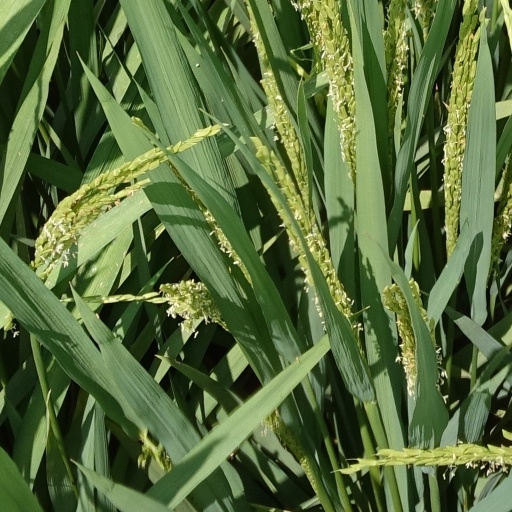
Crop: rice